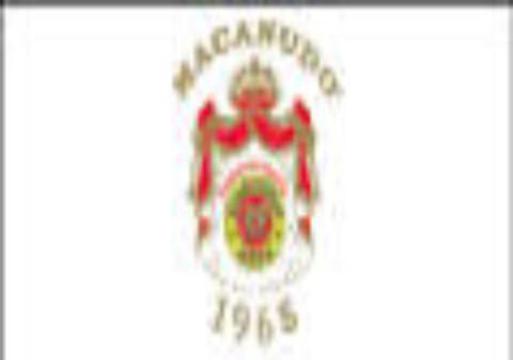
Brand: macanudo
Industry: Necessities